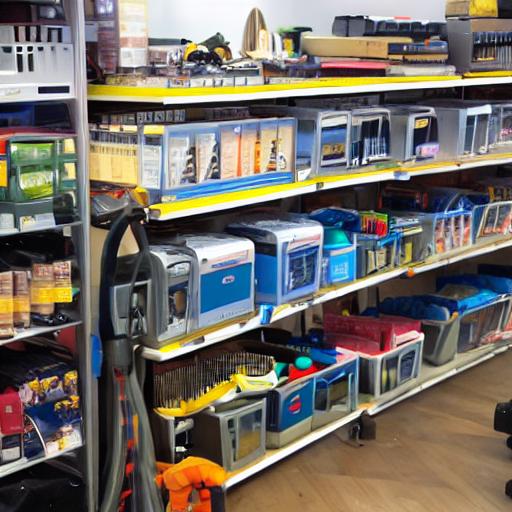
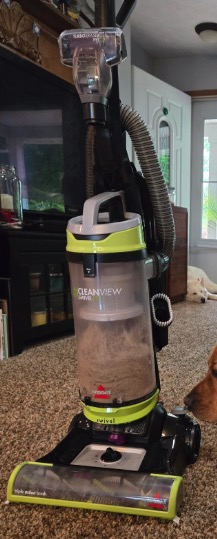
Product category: items_vacuum
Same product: no